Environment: real
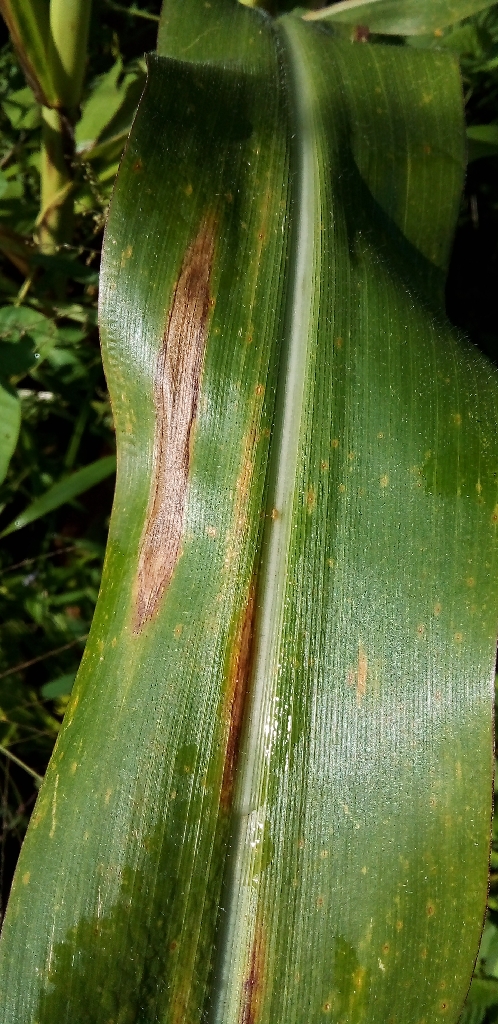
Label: northern_corn_leaf_blight